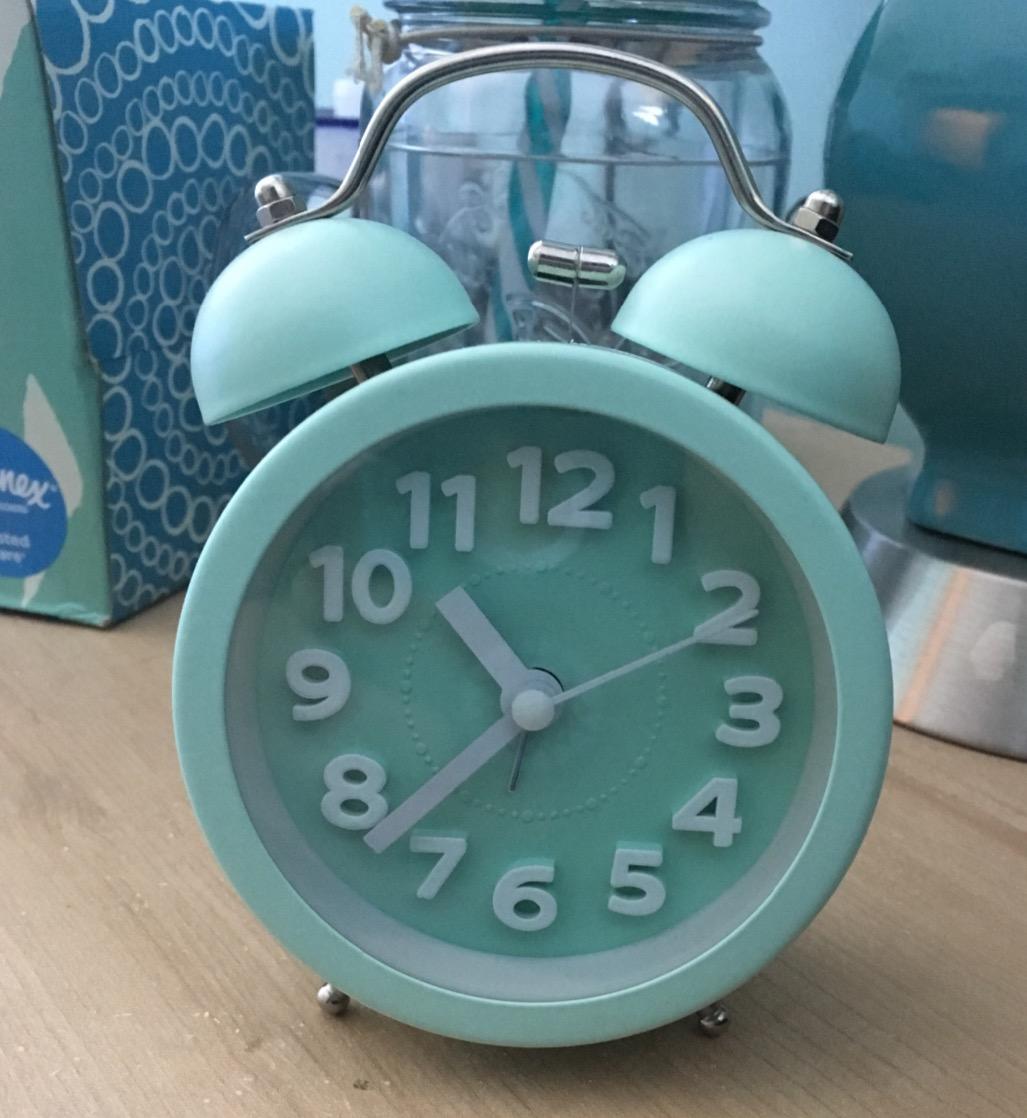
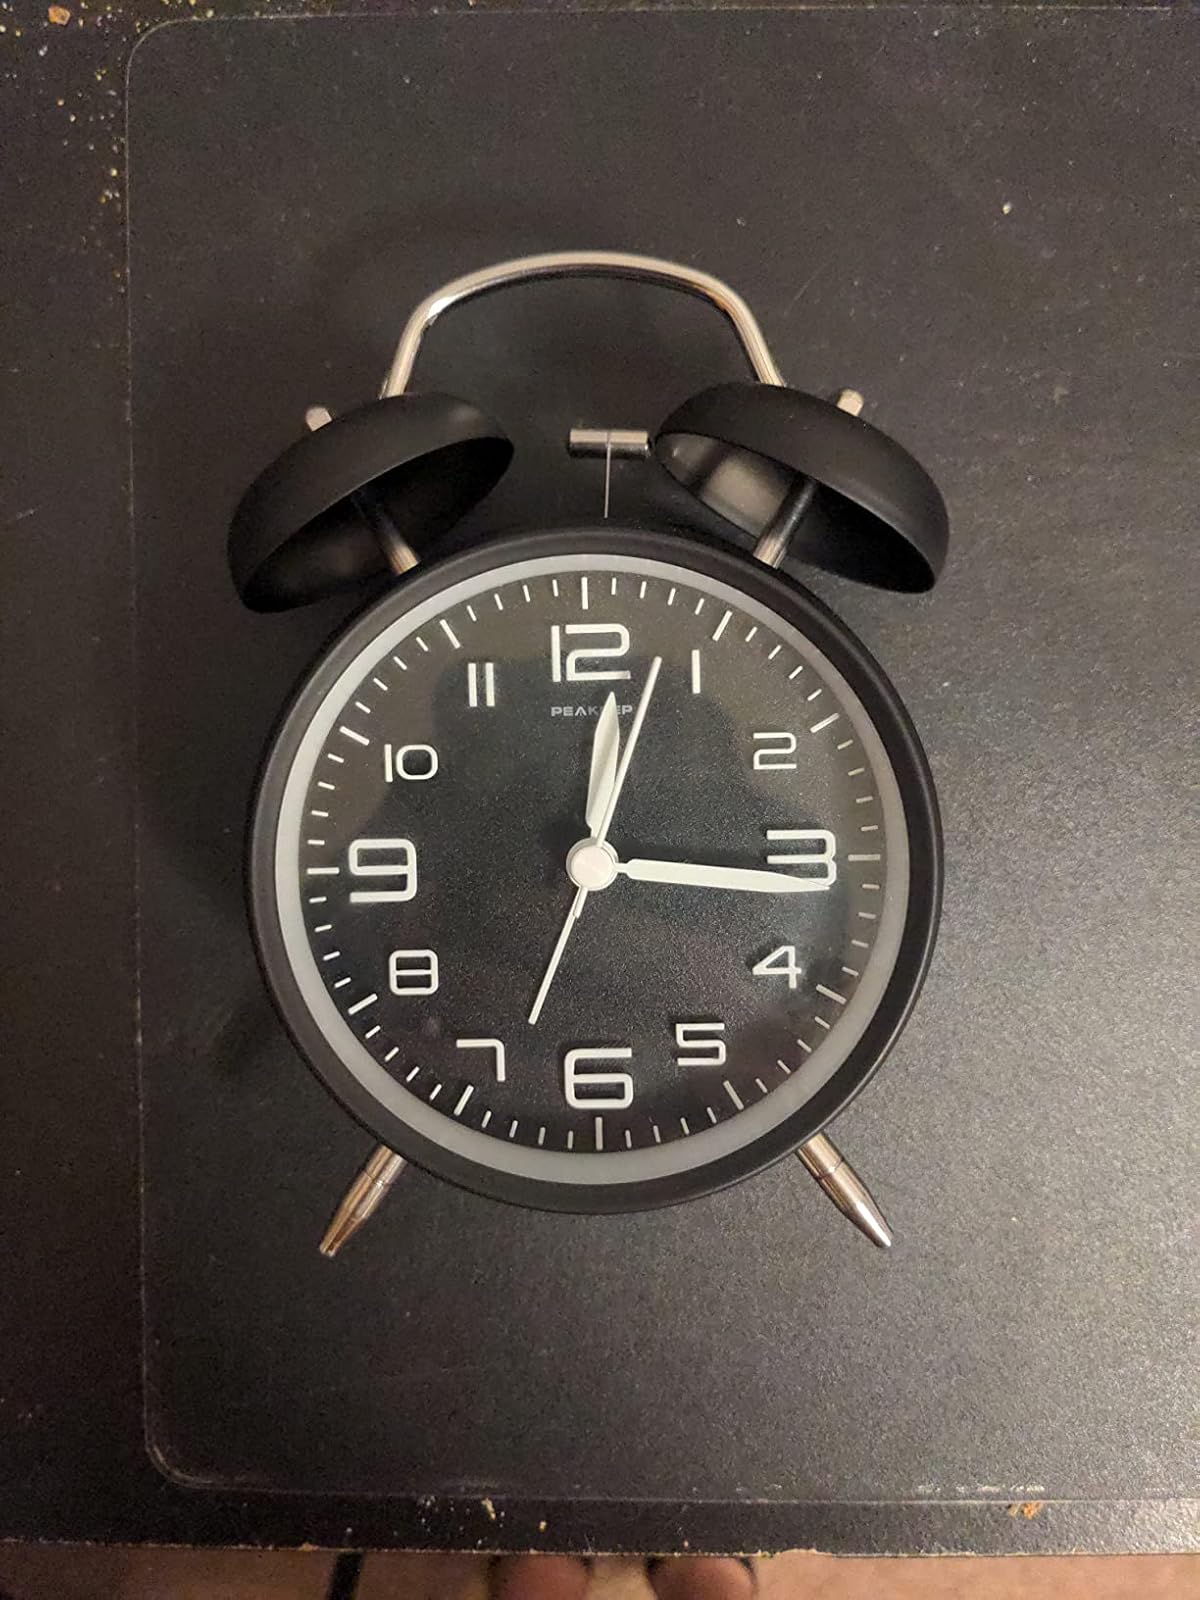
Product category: clock
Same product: no